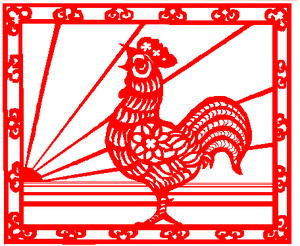
La culture chinoise couvre un ensemble immense et complexe de réalisations dans les domaines les plus divers, dont les plus anciennes remontent à 10 000 ans, qui ont vu le jour sur le territoire de la Chine, l'une des plus vieilles entités géo-politiques du monde moderne. On peut en effet considérer l'actuelle République populaire de Chine, comme l'héritière directe, à travers les changements de dynasties et de régime politique, de l'empire Qin fondé en -221 par Qin Shi Huang, voire plus largement de la Dynastie Shang au IIᵉ millénaire av. J.-C. Cette continuité, qui a permis la diffusion efficace de pratiques, objets et concepts, confère à certains éléments de la culture chinoise un aspect généralisé qui transcende les différences régionales et historiques, malgré plusieurs périodes où de nombreux textes ont été perdus puis redécouverts, comme celle qui suivra l'effondrement de la dynastie des Jin au IVᵉ siècle.